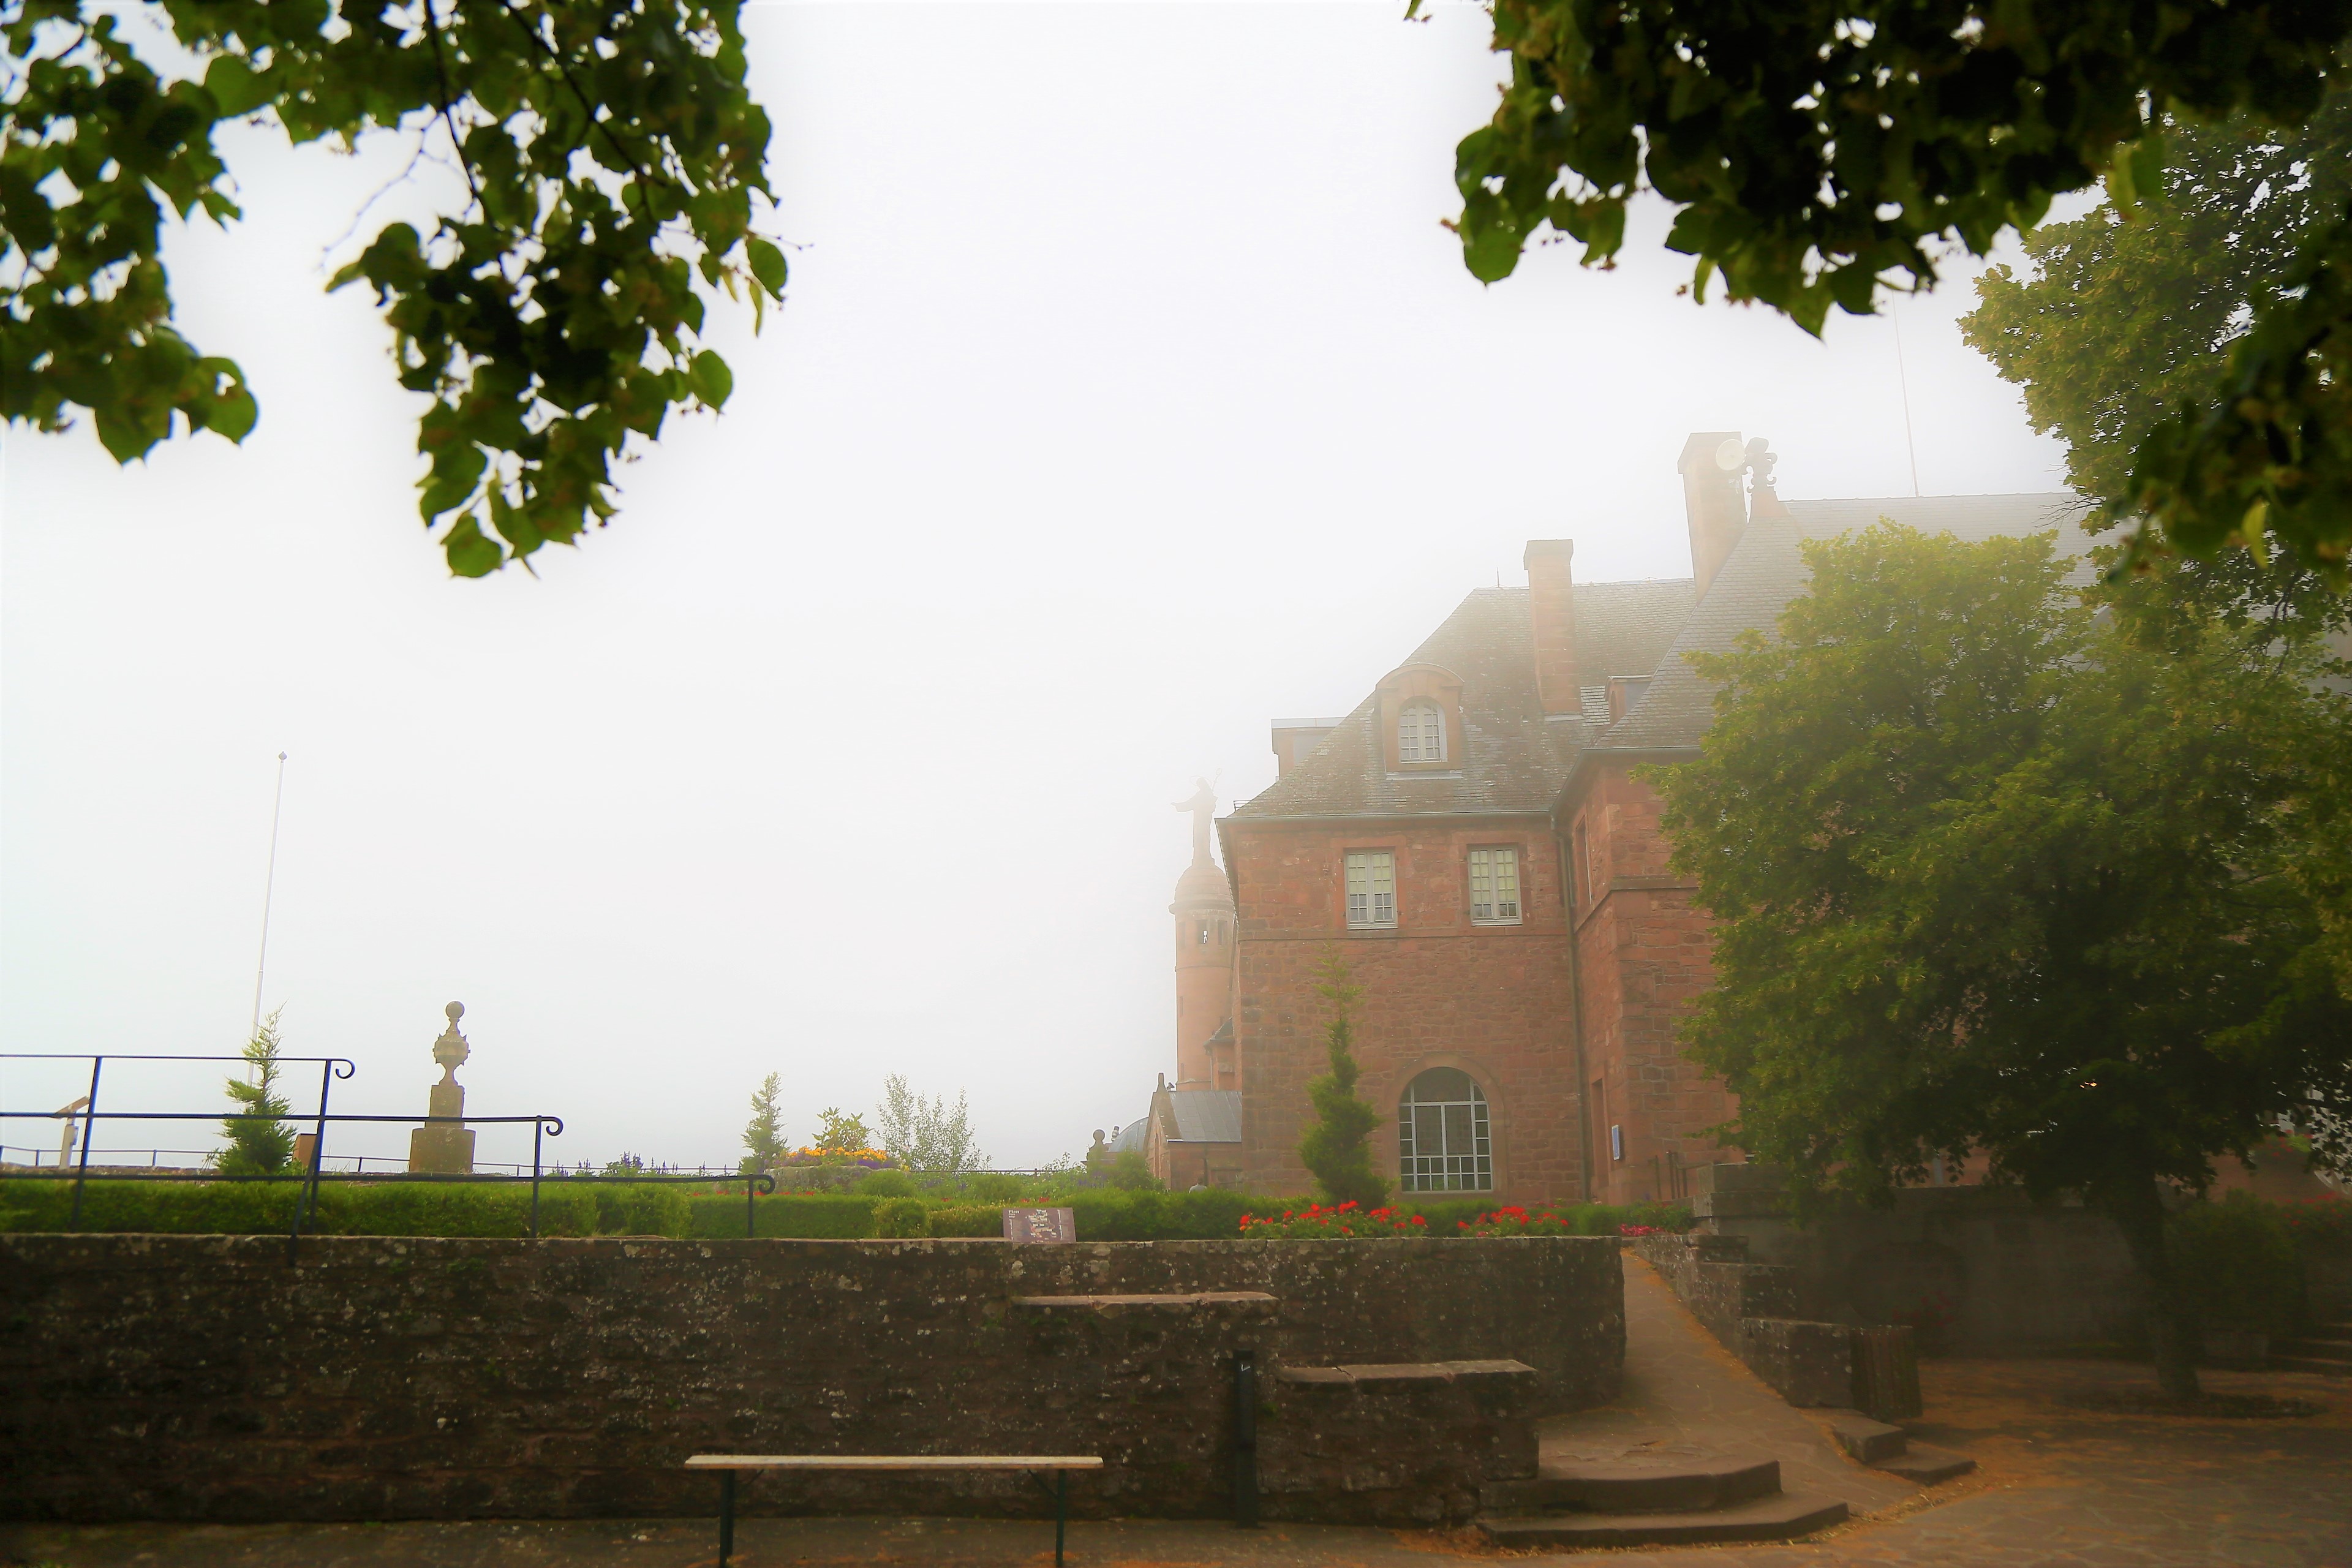
city, buildings, tourism, historic, travel, forest, road, fog, high, hill, atmospheric phenomenon, morning, sky, tree, wall, house, building, architecture, estate, sunlight, landscape, plant, mist, home, haze